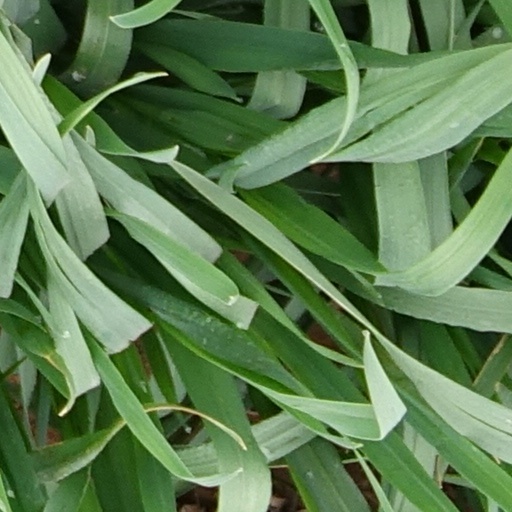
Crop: wheat